William Nicholson (Australian politician)

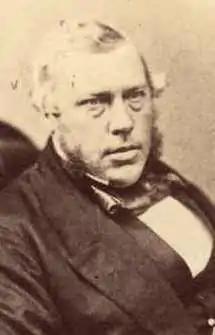

William Nicholson (27 February 1816 – 10 March 1865) was an Australian colonial politician who became the third Premier of Victoria. He is remembered for having been called the "father of the ballot" due to his responsibility in introducing the secret ballot in Victoria. Due to this significant legacy, Nicholson Street, a major north–south traffic artery in modern Melbourne, is named after him.